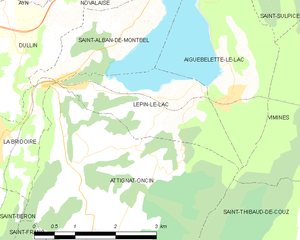
Carte des communes françaises
Lépin-le-Lac est une commune française située dans le département de la Savoie, en région Auvergne-Rhône-Alpes.